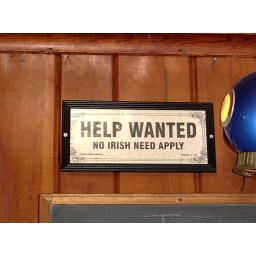
This sign was in a diner in Andes. Joseph spotted it and we thought it was funny.